Question: Please indicate a possible affordance area of the jump_skateboard that can be used for riding
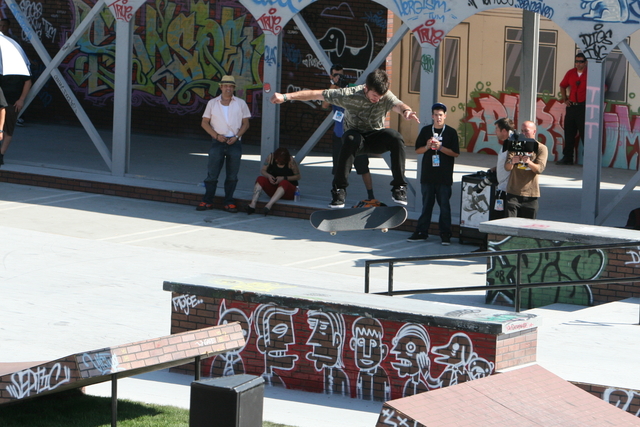
Answer: [303.095, 200.041, 413.864, 237.425]